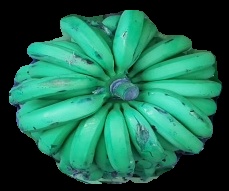
Variety: pachbale
Grade: grade2